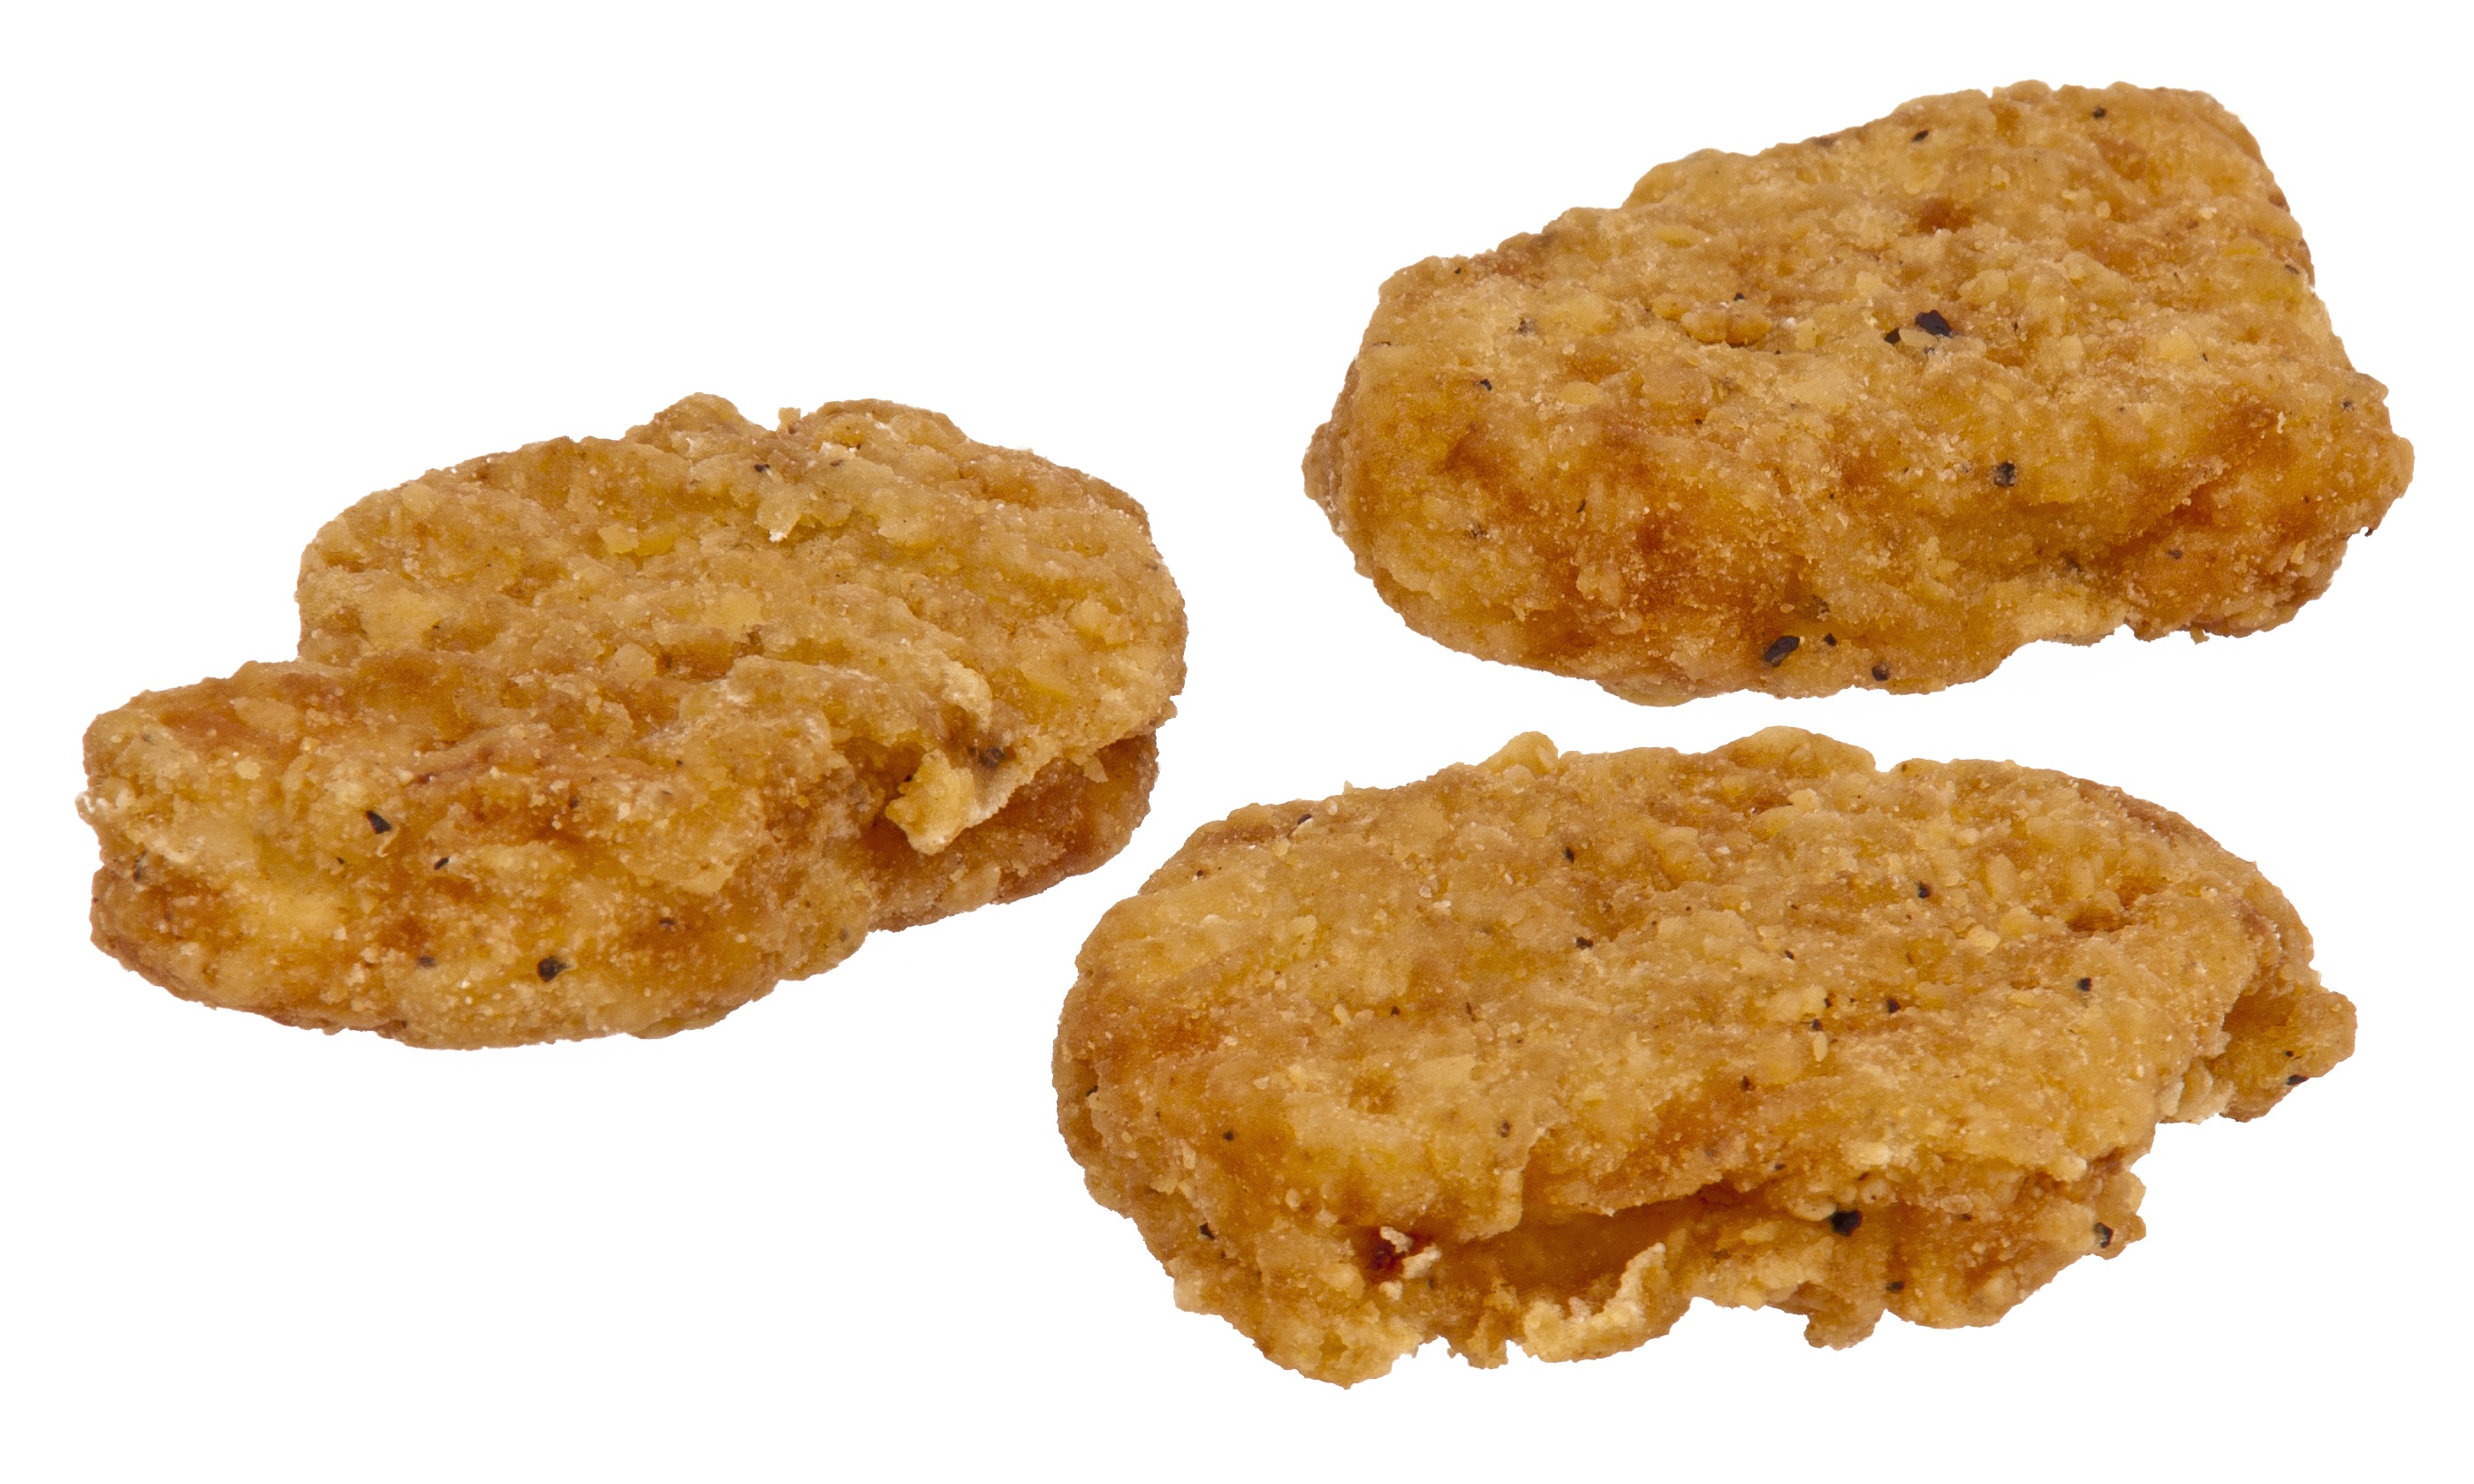
dish, meal, food, produce, breakfast, eat, fast food, chicken, cereal, vegetarian food, diet, snack food, fried food, chicken fingers, chicken nugget, anzac biscuit, mcdonald's chicken mcnuggets, burger king, tenders